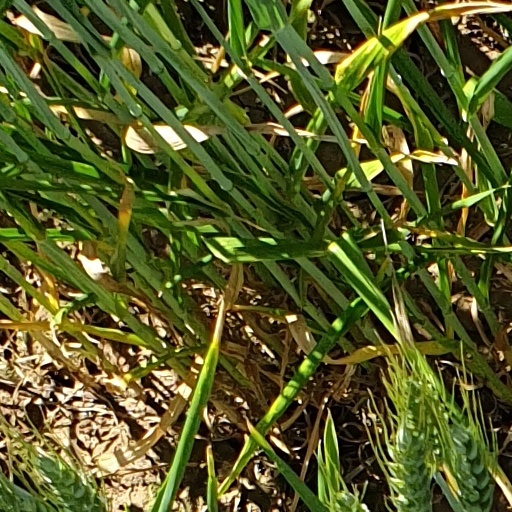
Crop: wheat